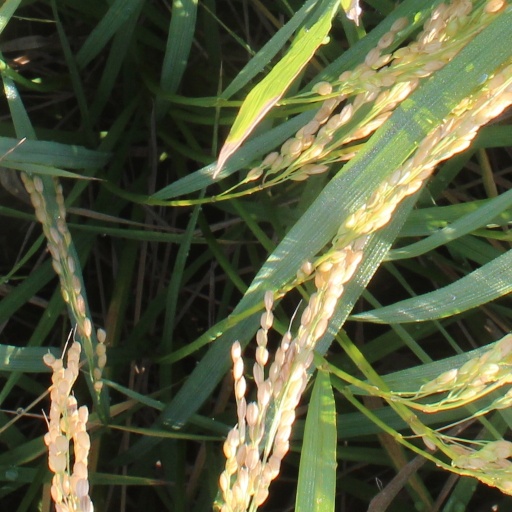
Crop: rice